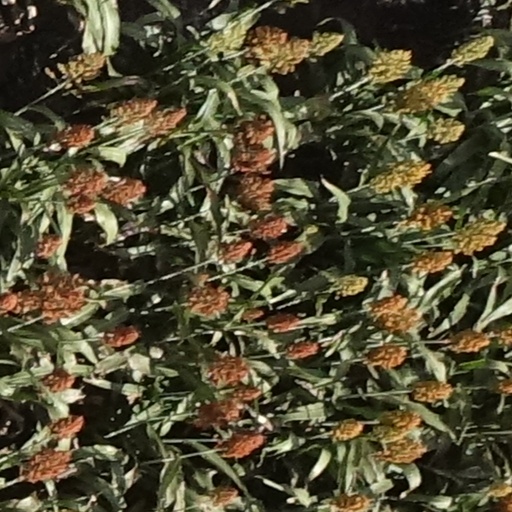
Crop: sorghum